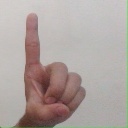
अक्षर: ड